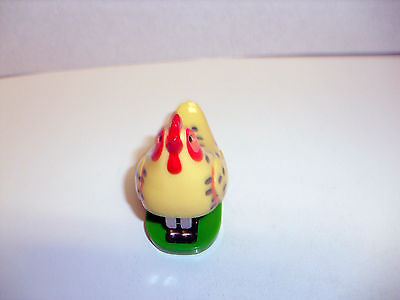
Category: stapler